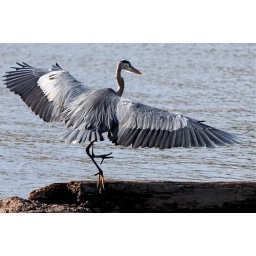
A blue heron hops from a rock to a log on the south shore of Lake Superior near Superior, Wisconsin.